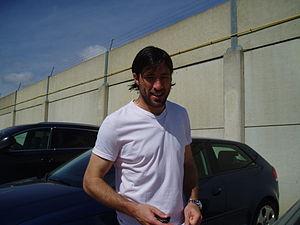
Hugo Mariano Pavone, né le 27 mai 1982 à Tres Sargentos en Argentine, est un joueur de football argentin, qui évolue au poste d'attaquant.